Pyrorchis

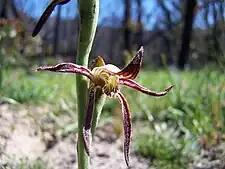
"P. nigricans"

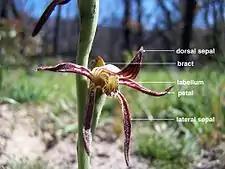
labelled image

Robert Brown first formally described "Lyperanthus nigricans" in 1810, publishing the description in "Prodromus Florae Novae Hollandiae". In 1994, David Jones and Mark Clements described the genus "Pyrorchis" and included the species that Brown had described. The name ""Pyrorchis"" is derived from the Ancient Greek word "pyr" meaning "fire" and "orchis" meaning "orchid".